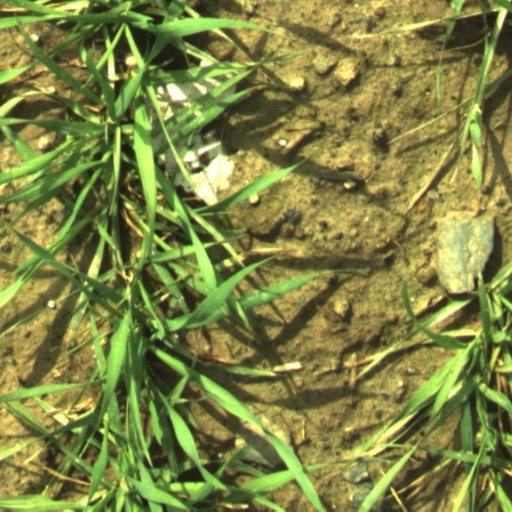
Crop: wheat